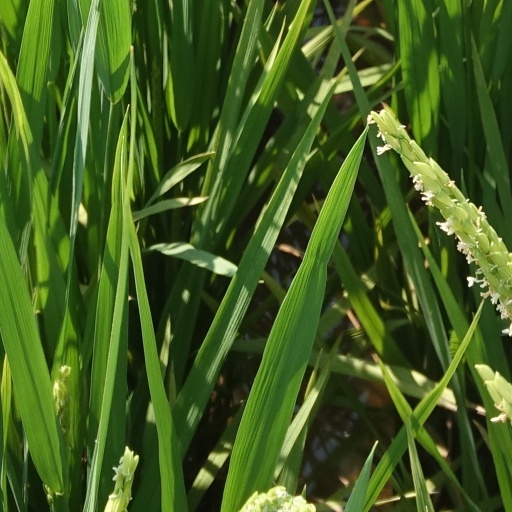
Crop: rice